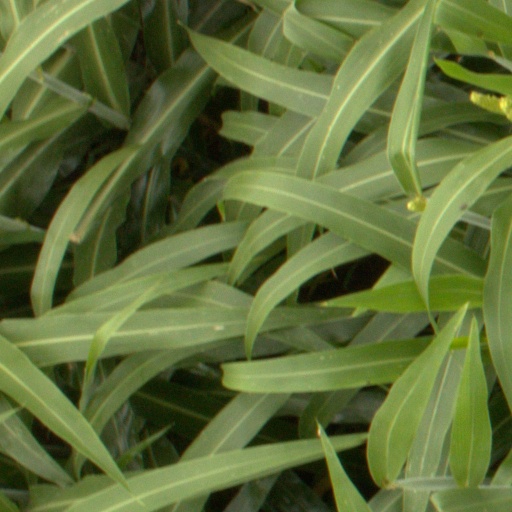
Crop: sorghum